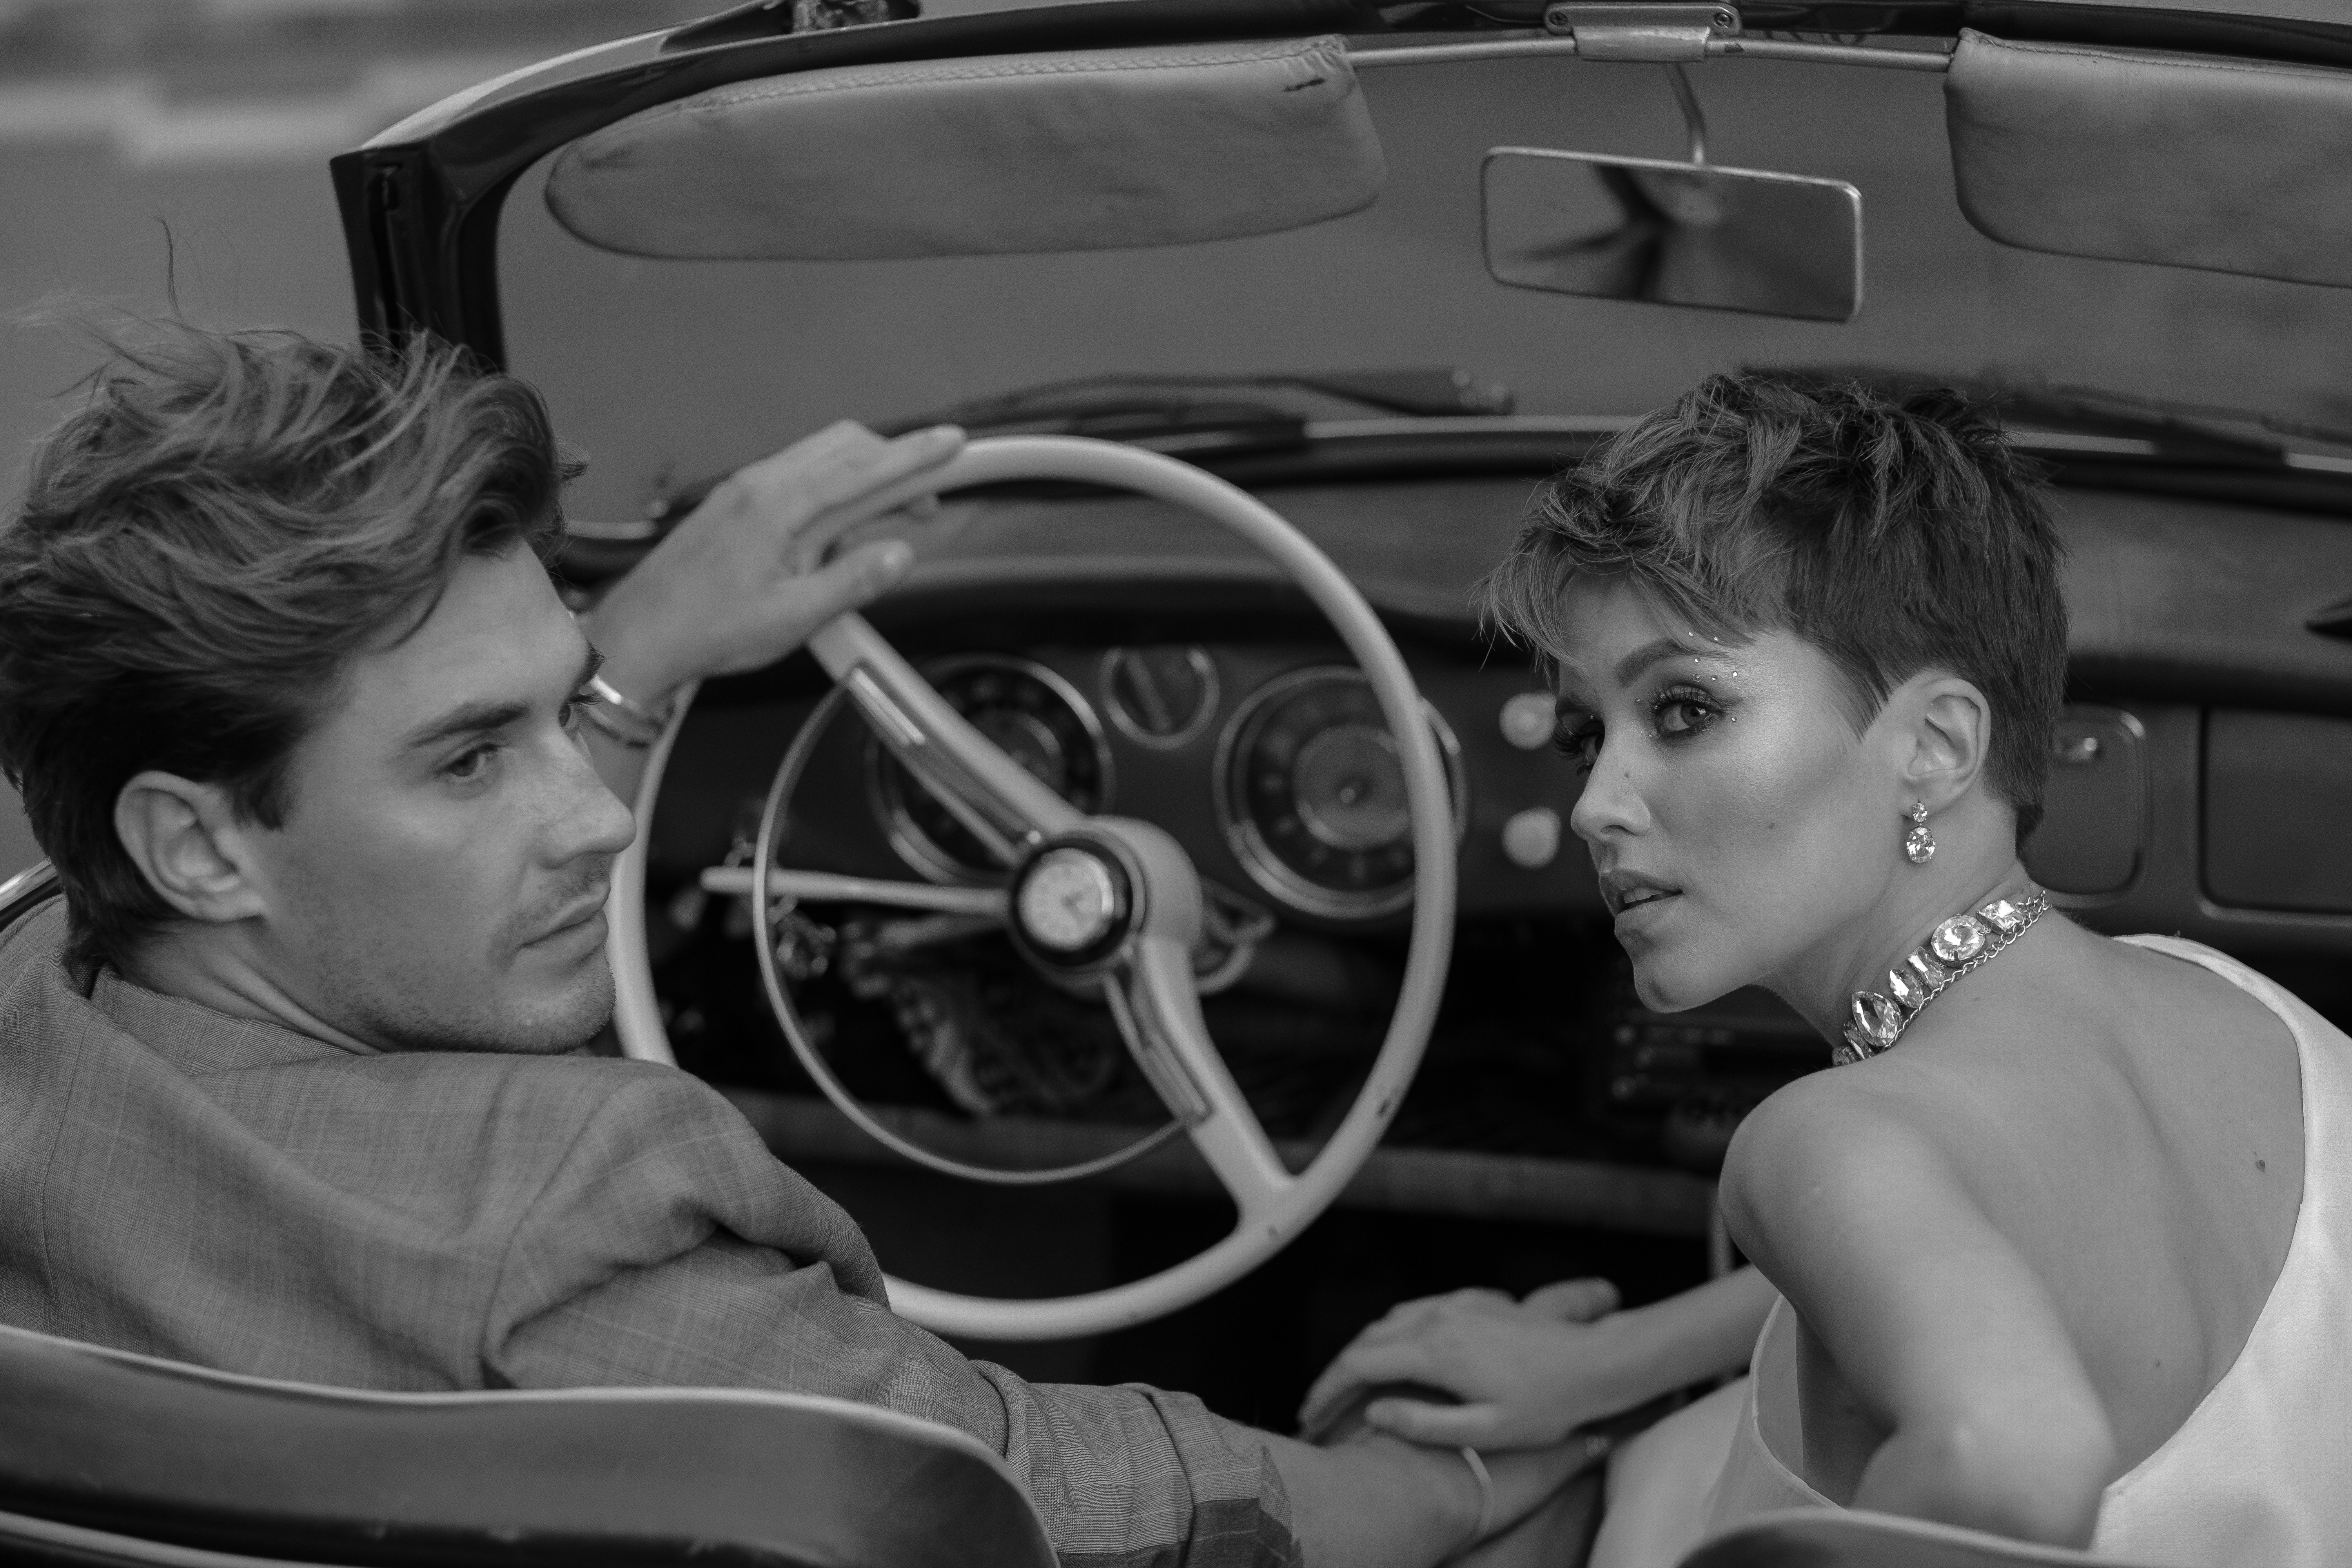
car, hair, land vehicle, vehicle, photograph, motor vehicle, white, wheel, muscle, automotive design, black, flash photography, steering part, steering wheel, plant, gesture, style, black and white, vehicle door, automotive exterior, personal luxury car, rim, classic, monochrome, monochrome photography, snapshot, auto part, suit, automotive wheel system, family car, classic car, happy, blond, luxury vehicle, vintage clothing, windshield, antique car, mid size car, eyewear, retro style, driving, automotive window part, fun, vintage car, glass, city car, transport, photography, car seat cover, sedan